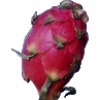
Label: red_pitahaya